Radius

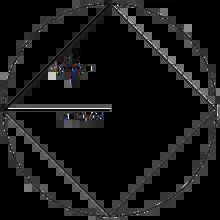
A square, for example ("n"=4)

The radius of a regular polygon with sides of length is given by , where formula_6 Values of for small values of are given in the table. If then these values are also the radii of the corresponding regular polygons.